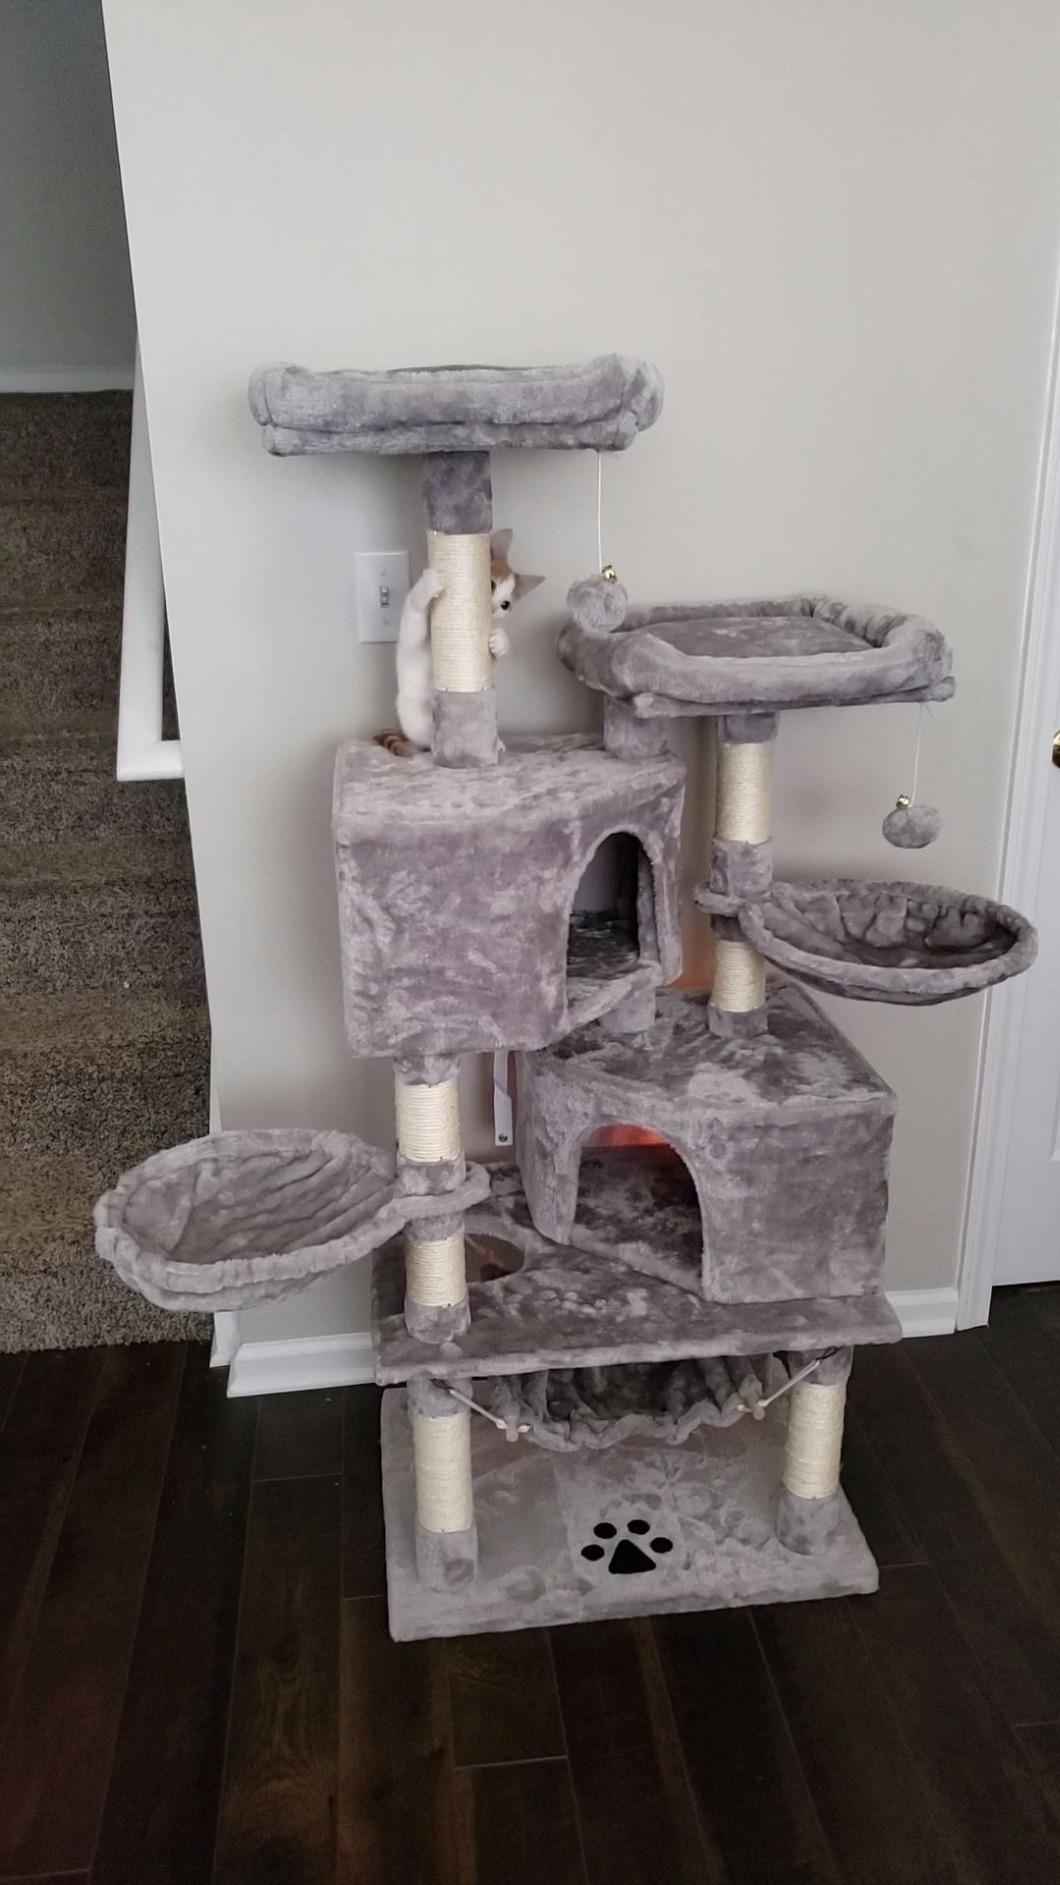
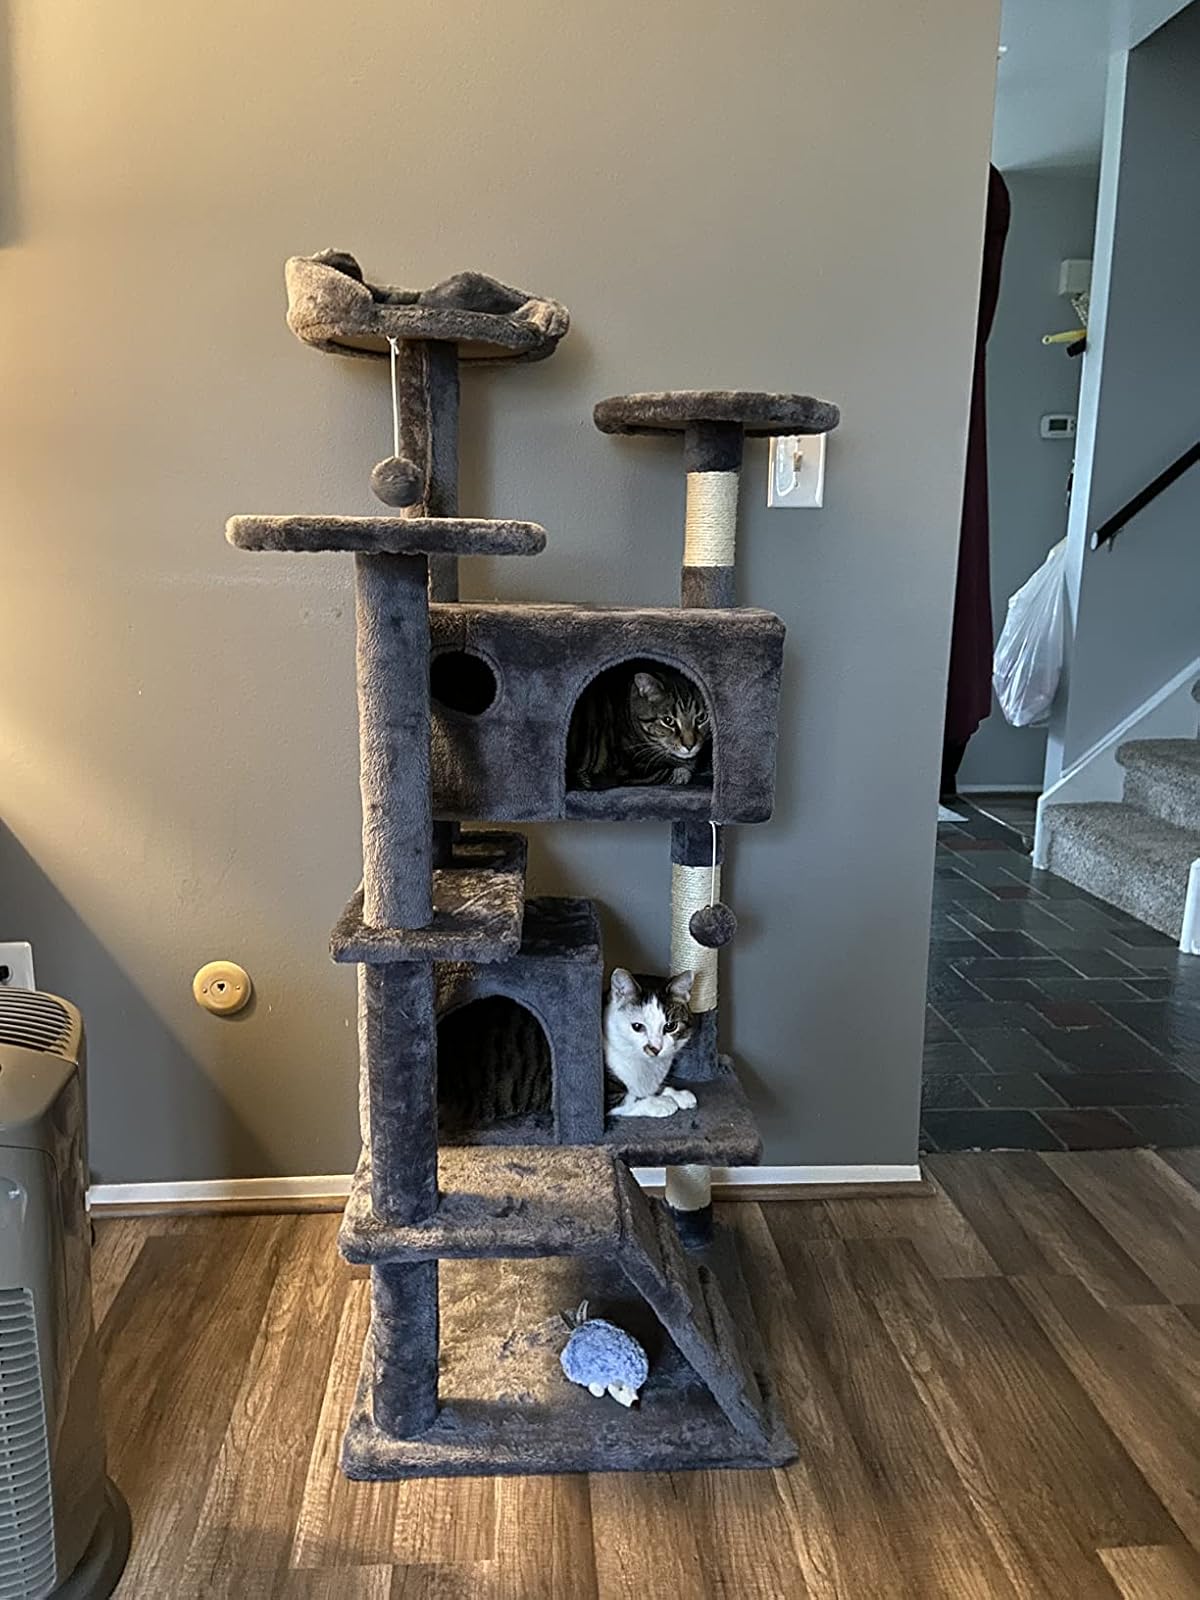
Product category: items_cat tree
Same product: no